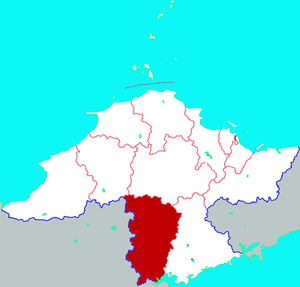
Laiyang est une ville de la province du Shandong en Chine. C'est une ville-district placée sous la juridiction administrative de la ville-préfecture de Yantai.